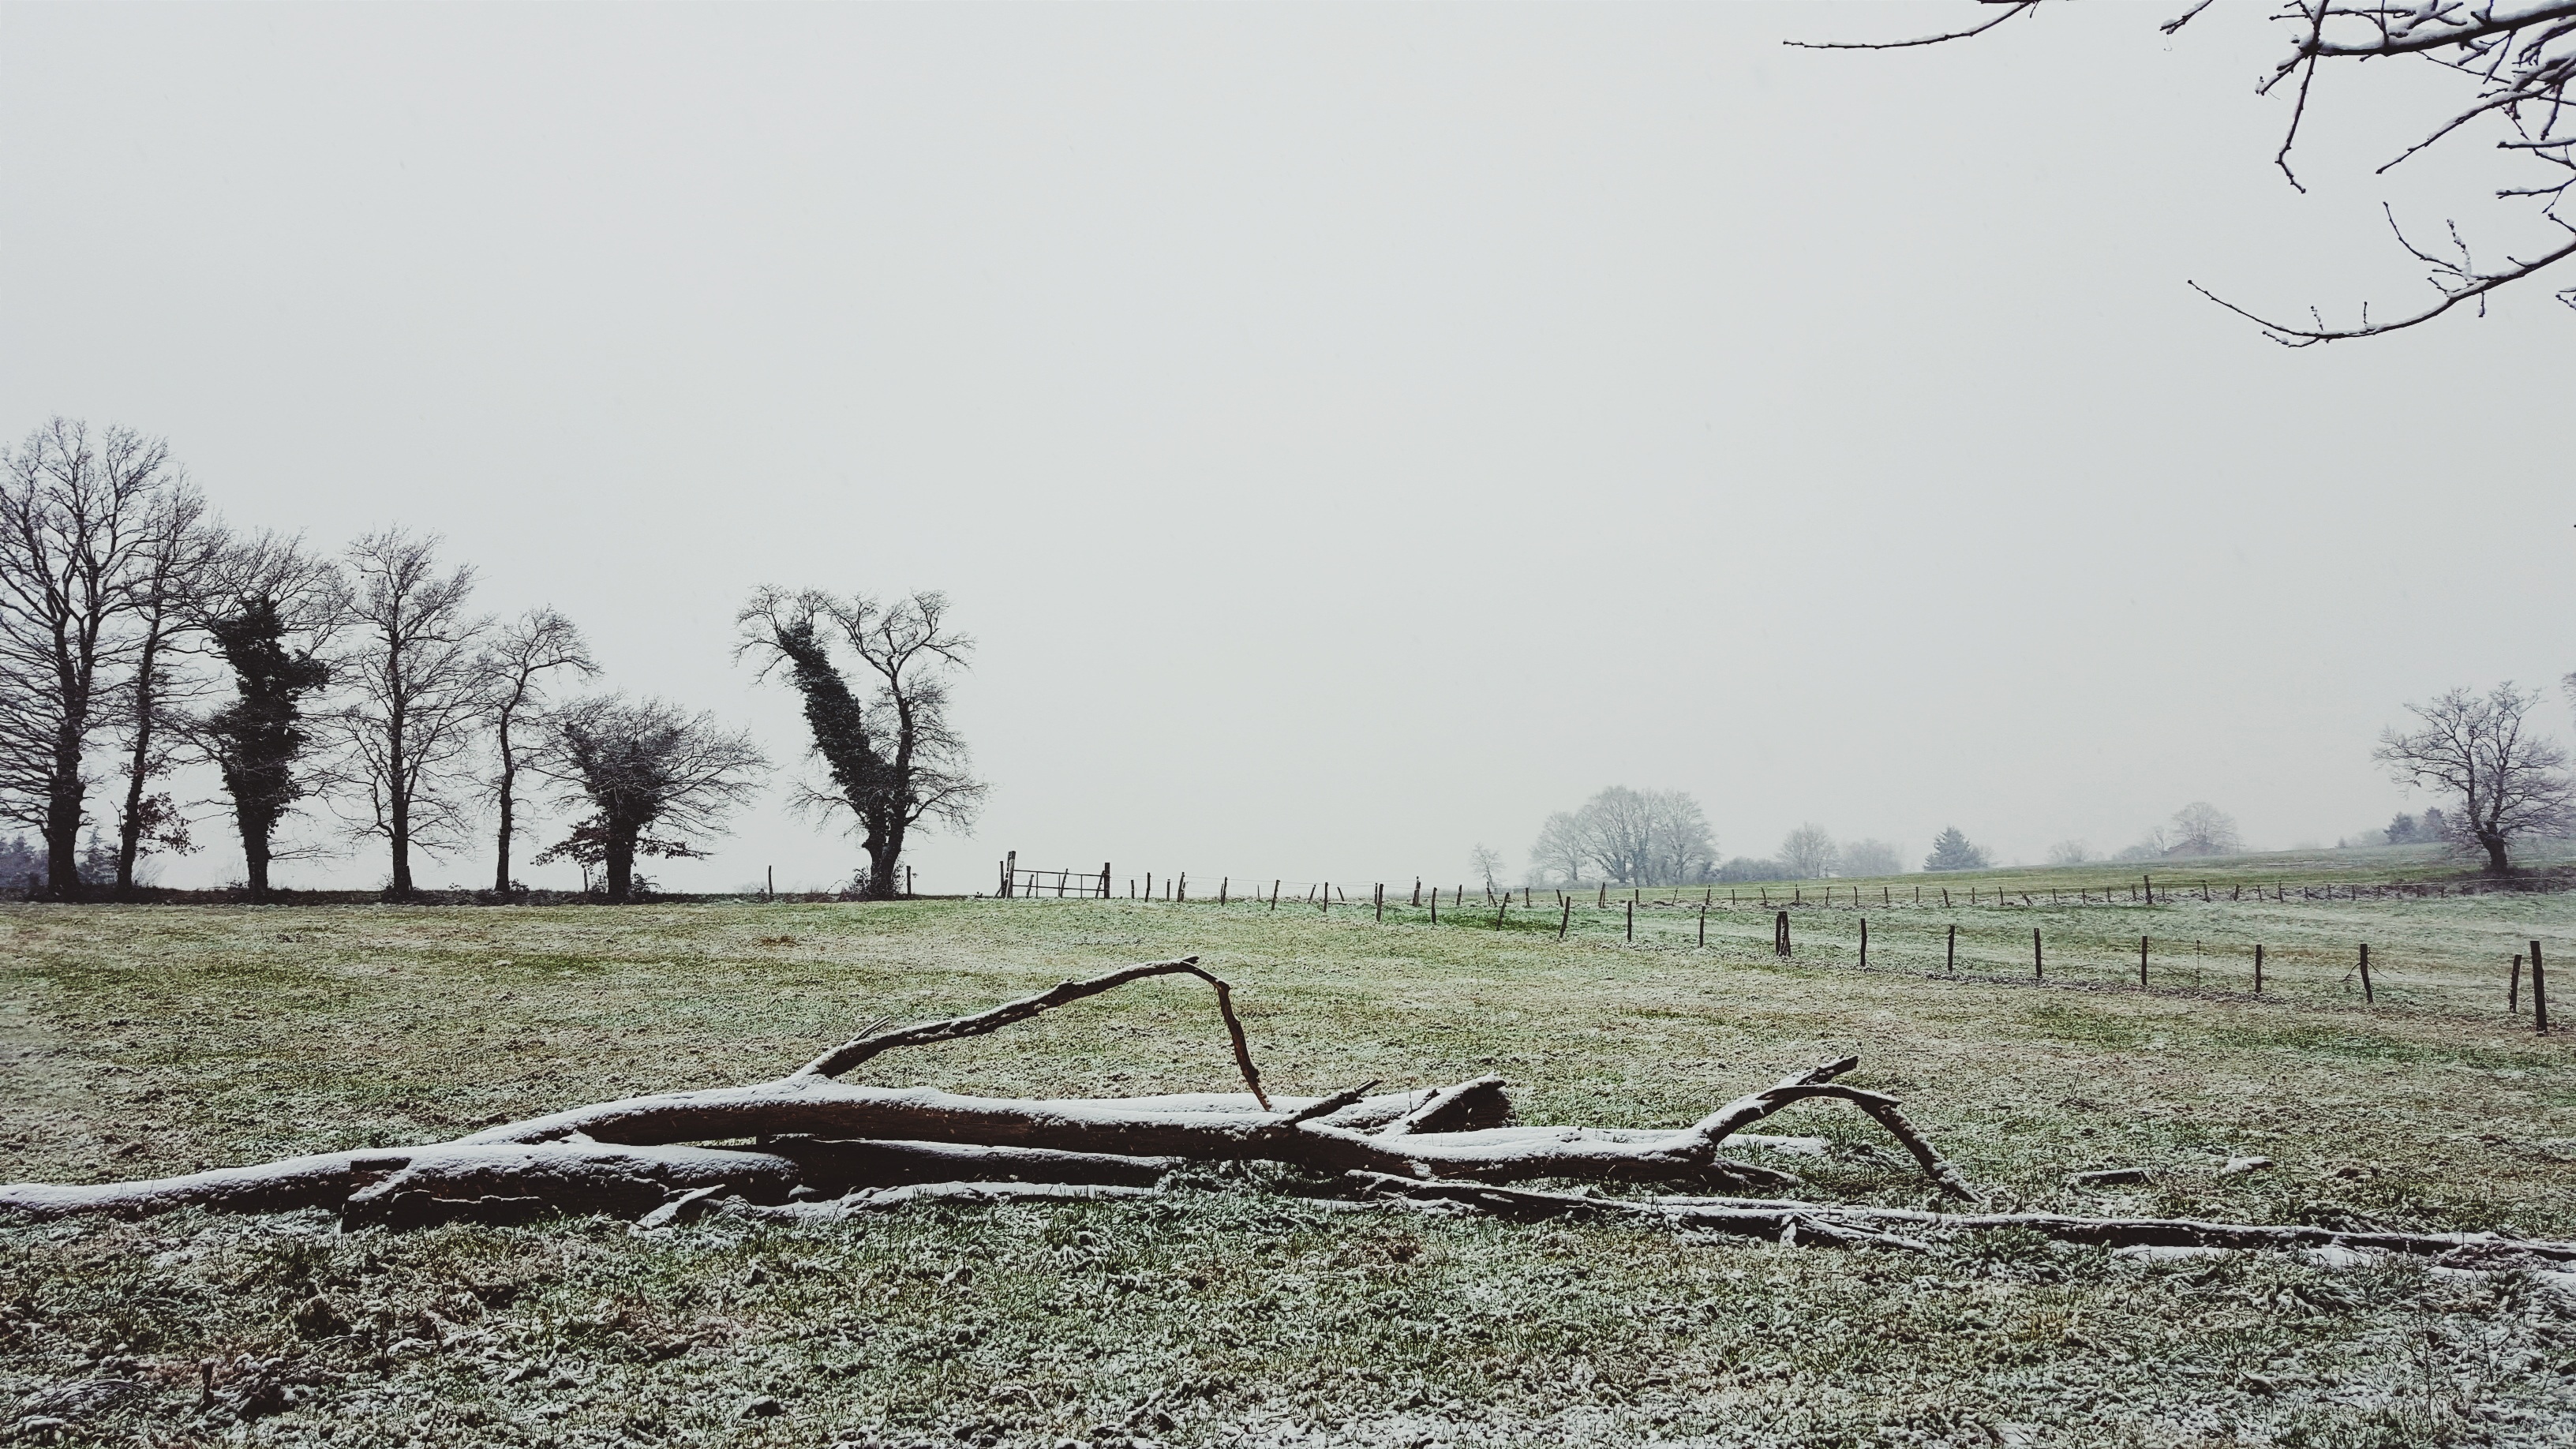
landscape, tree, grass, snow, winter, fence, track, field, wind, weather, soil, rural area, woody plant